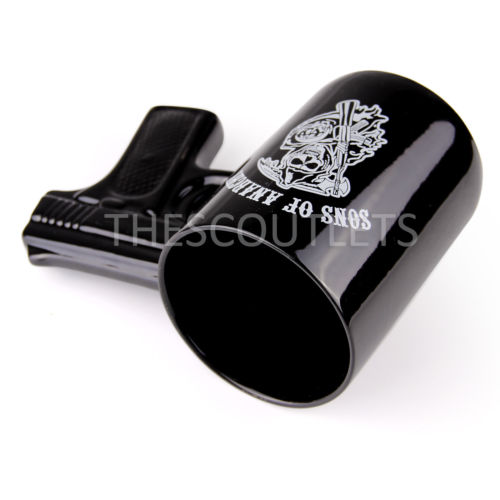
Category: mug